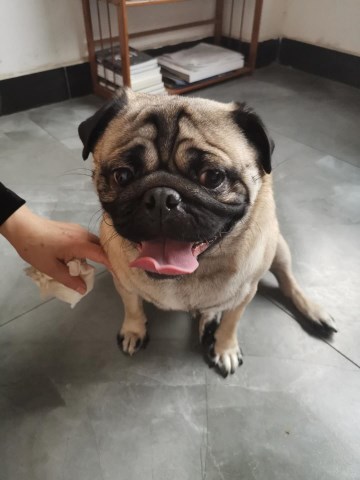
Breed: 798-n000130-pug